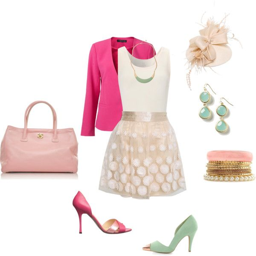
garden party with a pop of pink